WrestleMania 39

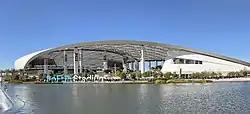
The event was held at SoFi Stadium in Inglewood, California.

WrestleMania is WWE's flagship professional wrestling pay-per-view (PPV) and livestreaming event, having first been held in 1985. It was the company's first PPV produced and was also WWE's first major event available via livestreaming when the company launched the WWE Network in February 2014. It is the longest-running professional wrestling event in history and is held annually between mid-March to mid-April. Along with Royal Rumble, SummerSlam, Survivor Series, and Money in the Bank, it is one of the company's five biggest events of the year, referred to as the "Big Five". WrestleMania is ranked the sixth-most valuable sports brand in the world by Forbes, and has been described as the Super Bowl of sports entertainment. Much like the Super Bowl, cities bid for the right to host the year's edition of WrestleMania. WrestleMania 39 featured wrestlers from the Raw and SmackDown brand divisions. On February 27, 2023, it was revealed that current WWE wrestler The Miz would serve as the host of the event. The official theme songs for the event were "Less than Zero" by The Weeknd and "Hollywood Swinging" by Kool & the Gang.